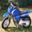
Label: motorcycle